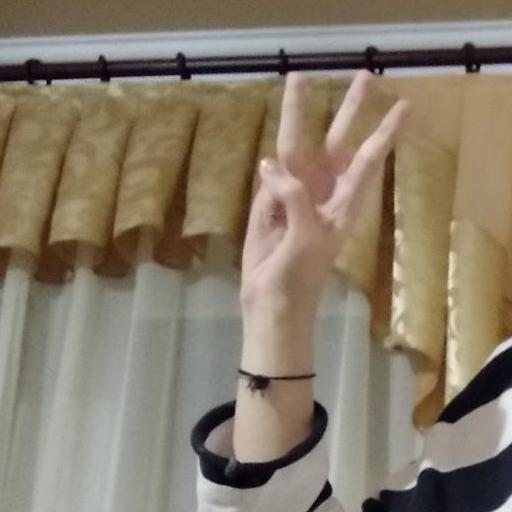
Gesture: three